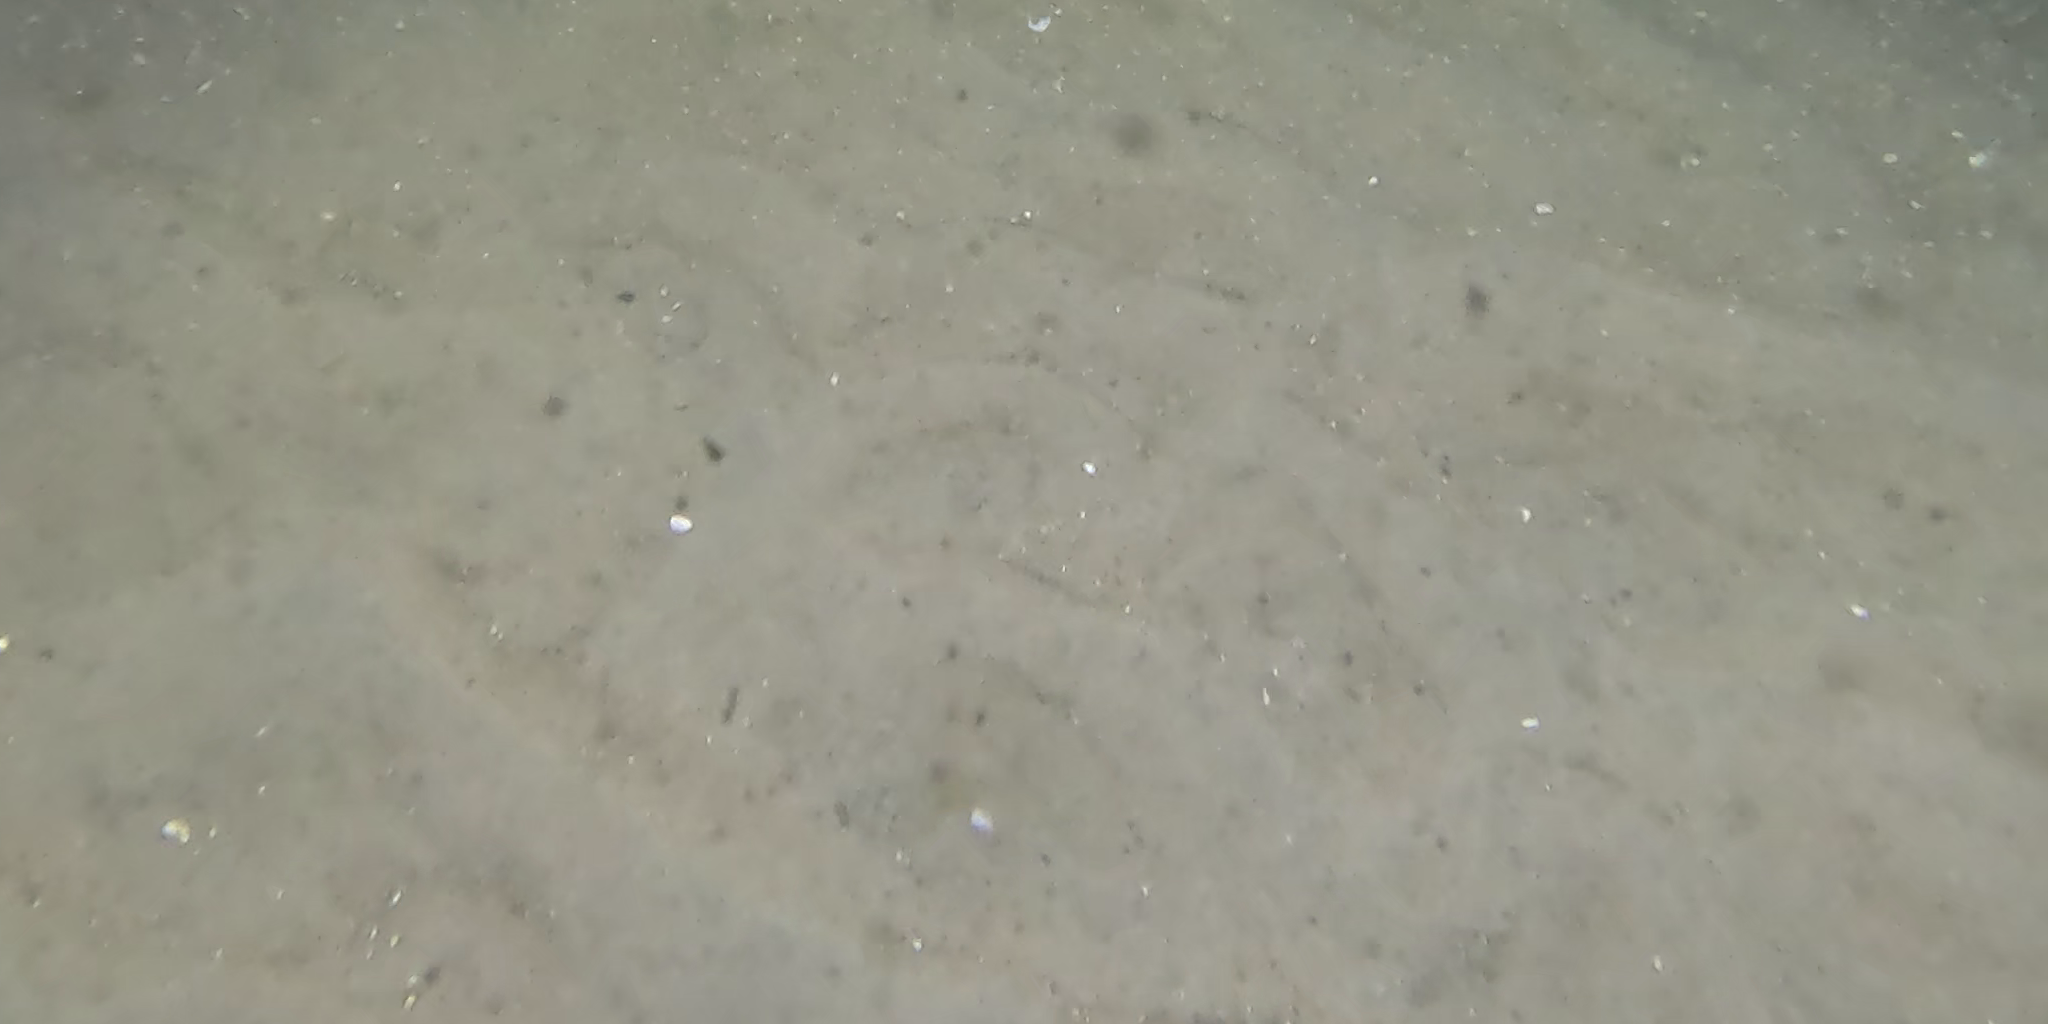
Seabed habitat: sand